Marcelino Manuel da Graça

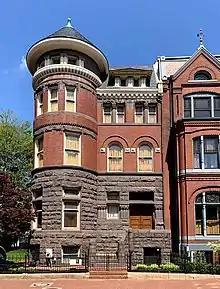
The longtime residence of Grace at 11 Logan Circle, Washington, D.C.

For Bishop Grace and his followers the miraculous stories as told of the Apostles in the New Testament of the Bible did not end with their deaths. Grace asserted that such miracles were available again, through him. As "Daddy Grace", the bishop and leader of the United House of Prayer, he was well known and respected by his followers as a faith healer and miracle worker.